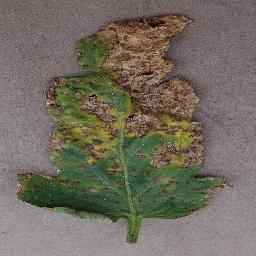
Label: Tomato___Bacterial_spot